Sky position (RA, Dec in degrees): 136.015, 3.836
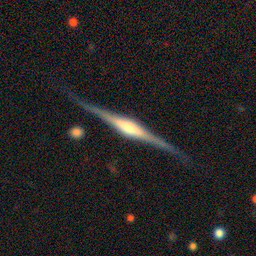
Galaxy morphology: Edge-on Galaxies with Bulge